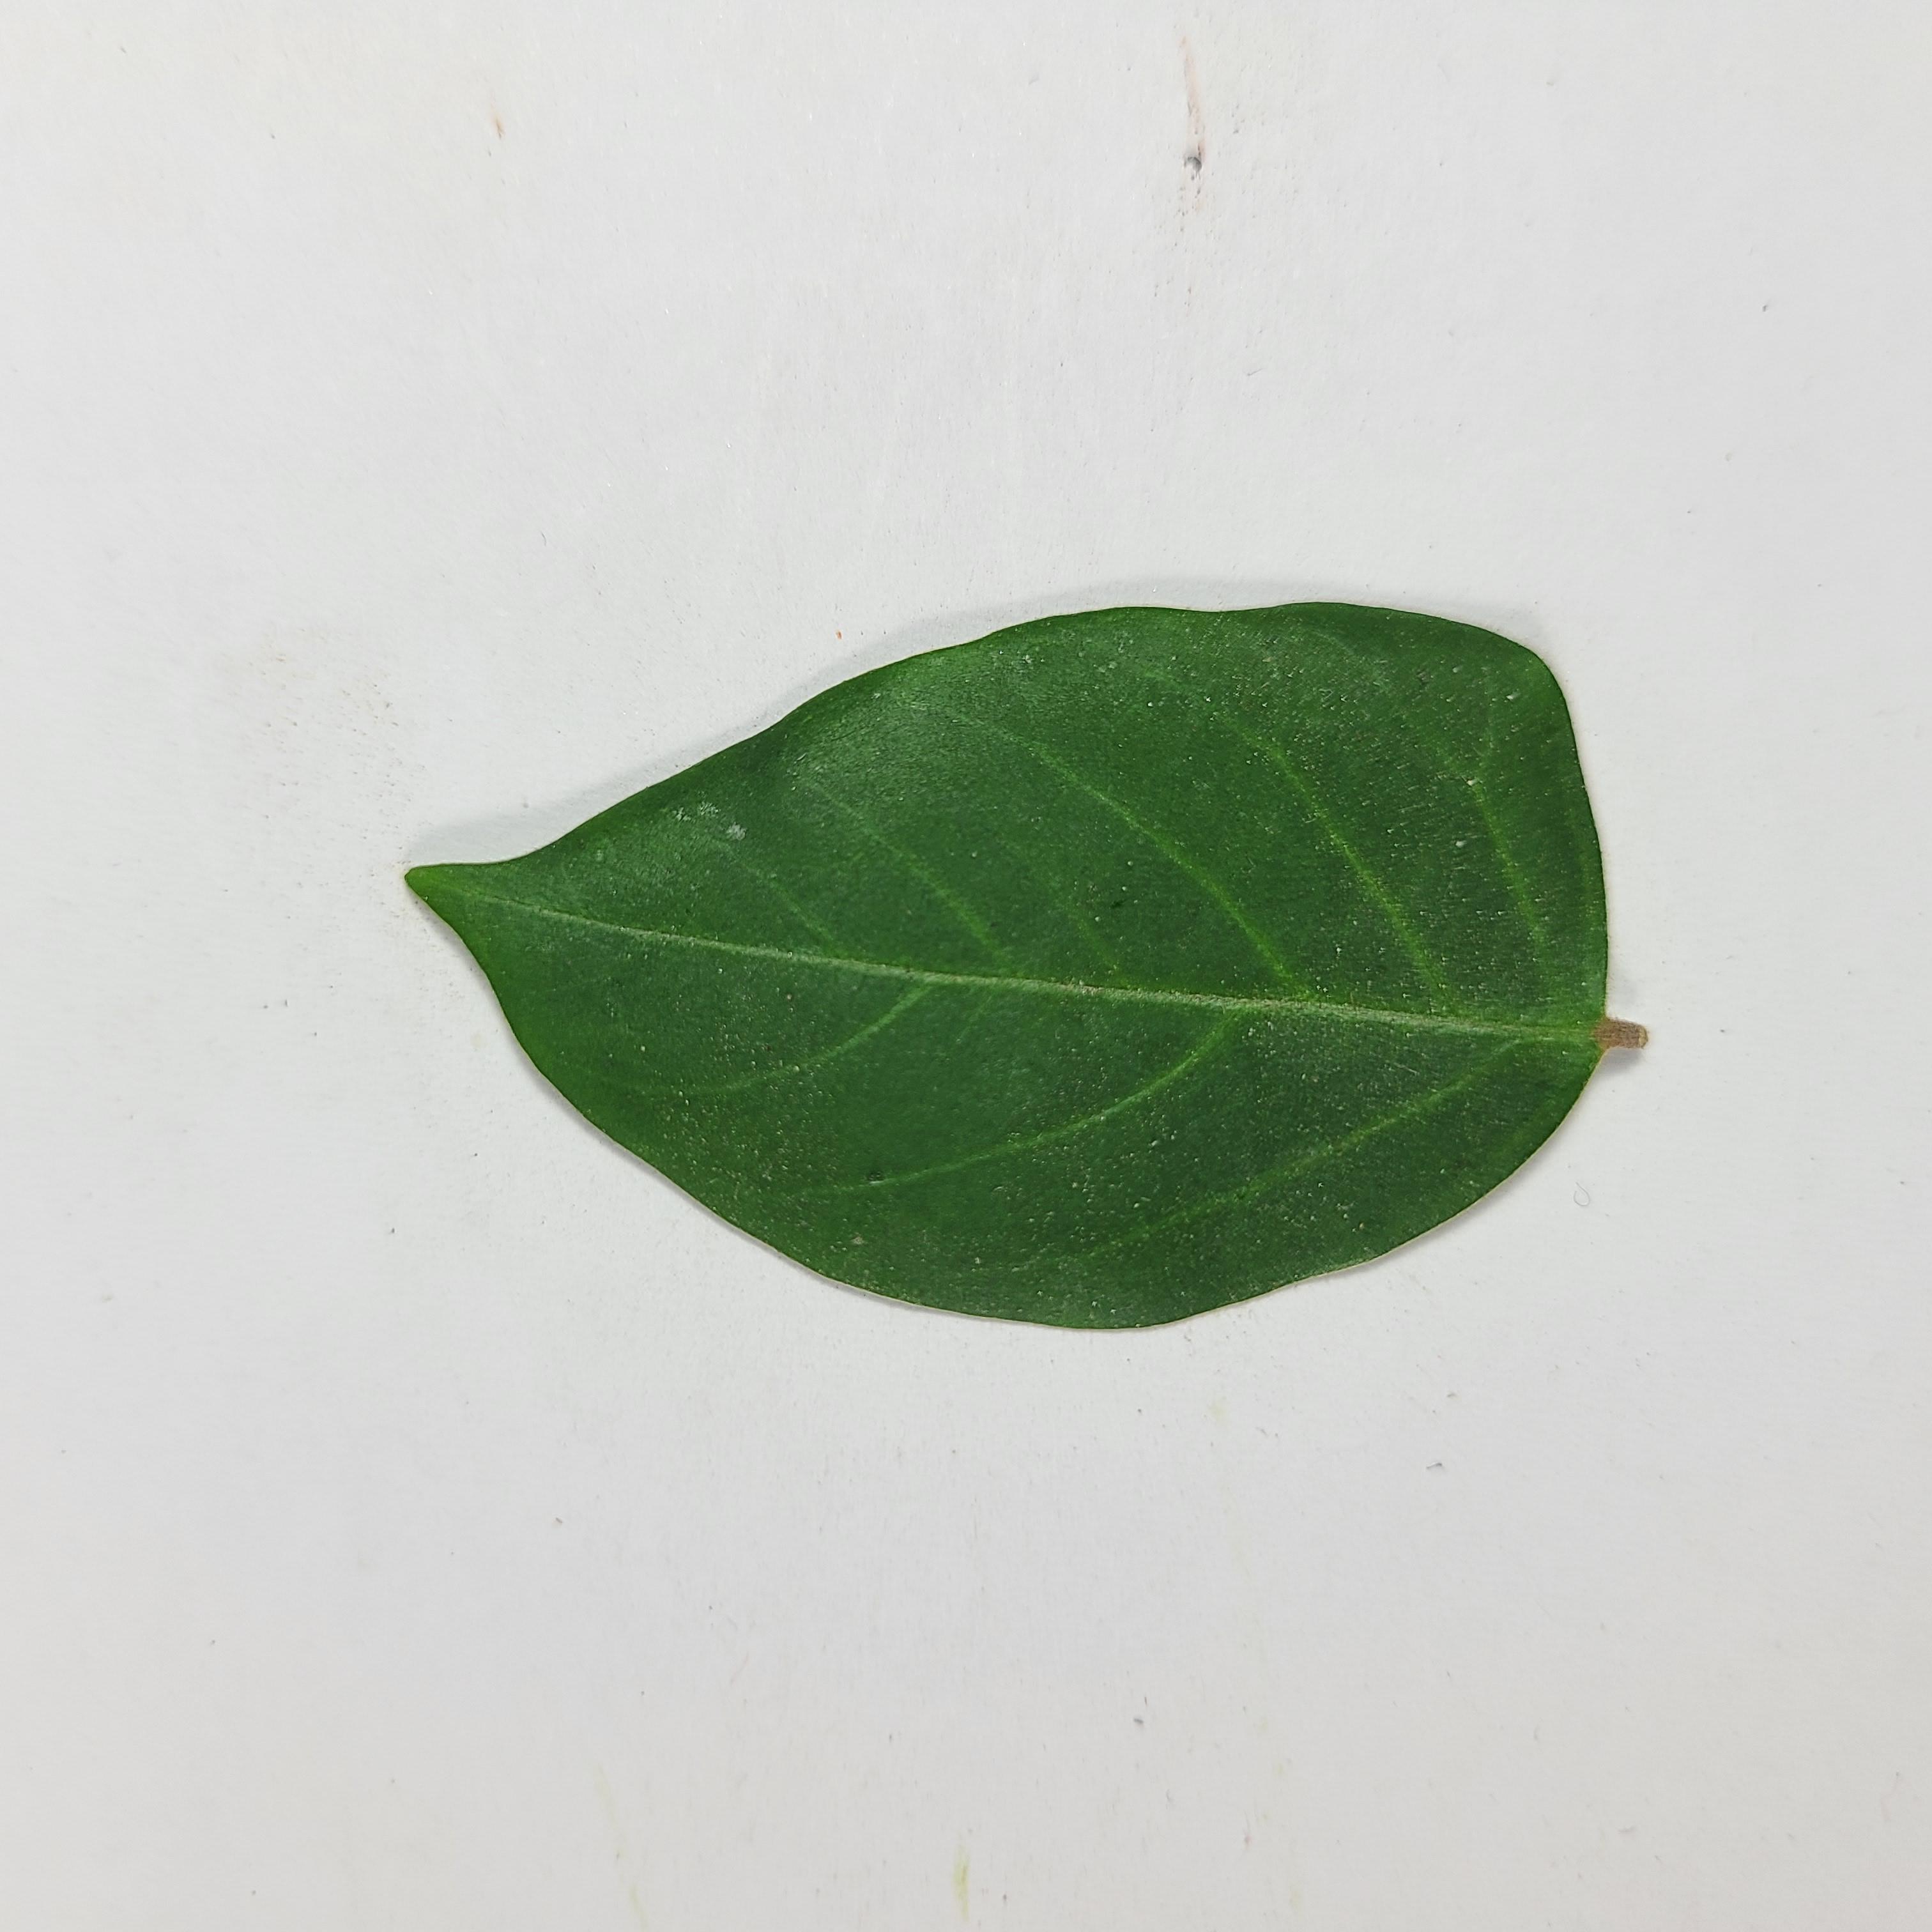
Label: Healthy Leaves